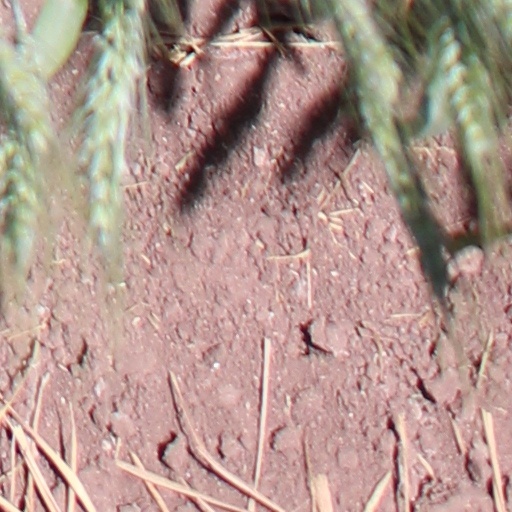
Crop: wheat